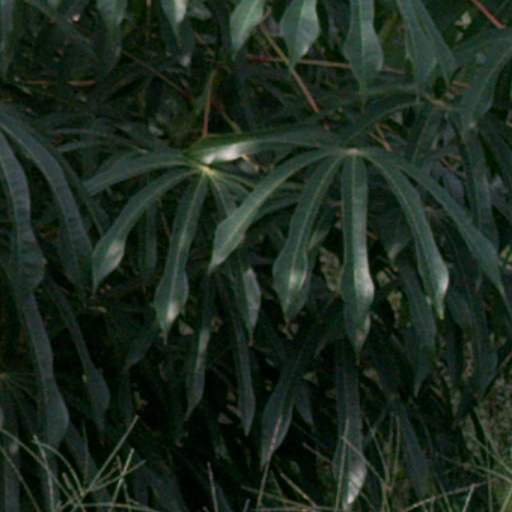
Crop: cassava